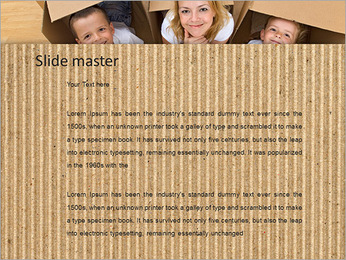
Label: cardboard